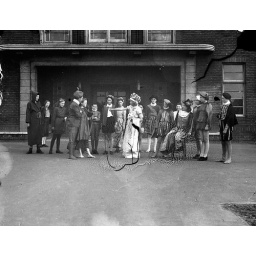
From a set of quarter plate negatives bought at a car boot sale in Leeds.